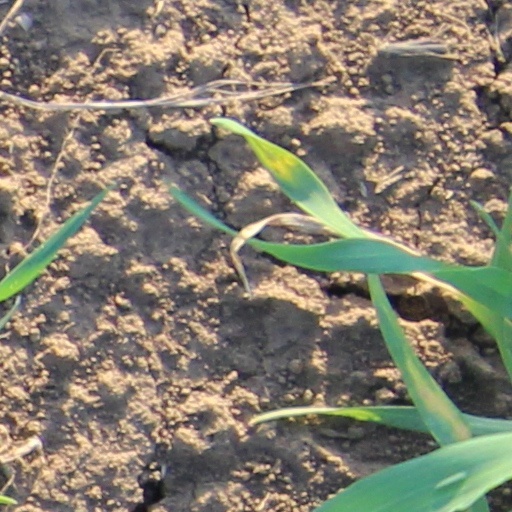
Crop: wheat